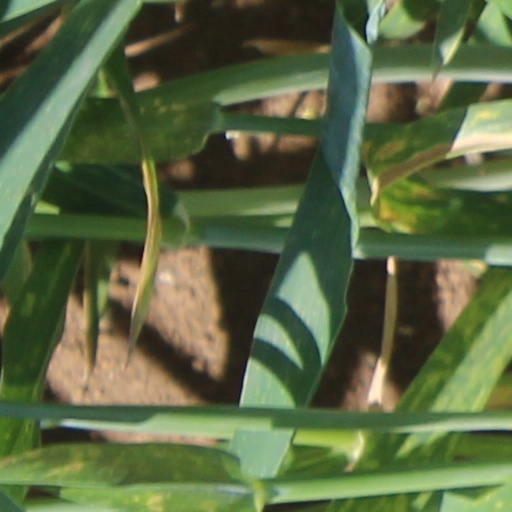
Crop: wheat